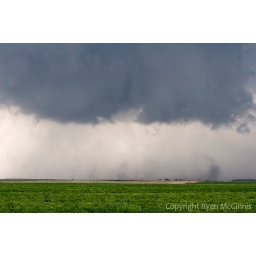
A storm cloud above a green field. June 9, 2009.